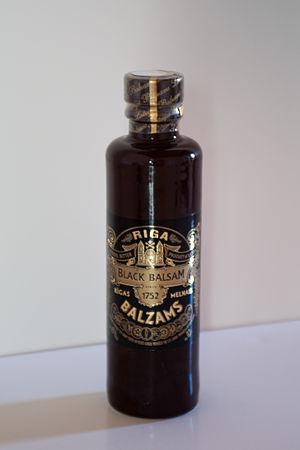
Liqueur lettone à base d'herbes.
La cuisine lettone est une cuisine aux multiples influences. On dénote des habitudes culinaires dérivant des traditions germaniques, mais également russes ou polonaises. La cuisine lettone comprend beaucoup de produits laitiers, de poisson, de pain, de soupes, de charcuterie. Les plats traditionnels sont les pois au lard, les côtes de porc fumées ainsi que les harengs de la mer Baltique à l'aneth. Les Lettons sont de grands consommateurs de pommes de terres, de chou, de pois, de haricots et de betteraves. De nombreux plats comportent de l'aneth, herbe de prédilection des Lettons.